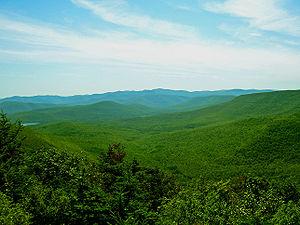
Notes américaines, en anglais American Notes for General Circulation, est le récit par Charles Dickens de son voyage en Amérique du Nord, avec son épouse, au cours de l'année 1842. Publié par Chapman & Hall dès octobre, avec des illustrations de Marcus Stone, ce petit ouvrage est en majeure partie fondé sur les lettres envoyées à John Forster tout au long du séjour. Les Dickens avaient quitté Liverpool le 3 janvier et étaient revenus le 7 juin, les cinq mois s'étant passés à visiter les grandes villes des États-Unis et, pendant un mois, celles du Canada, où ils avaient partout reçu un accueil triomphal de la part des autorités, des sommités littéraires et du public.